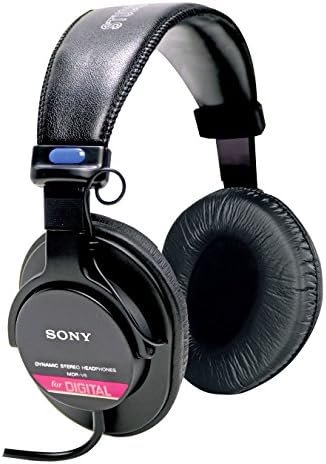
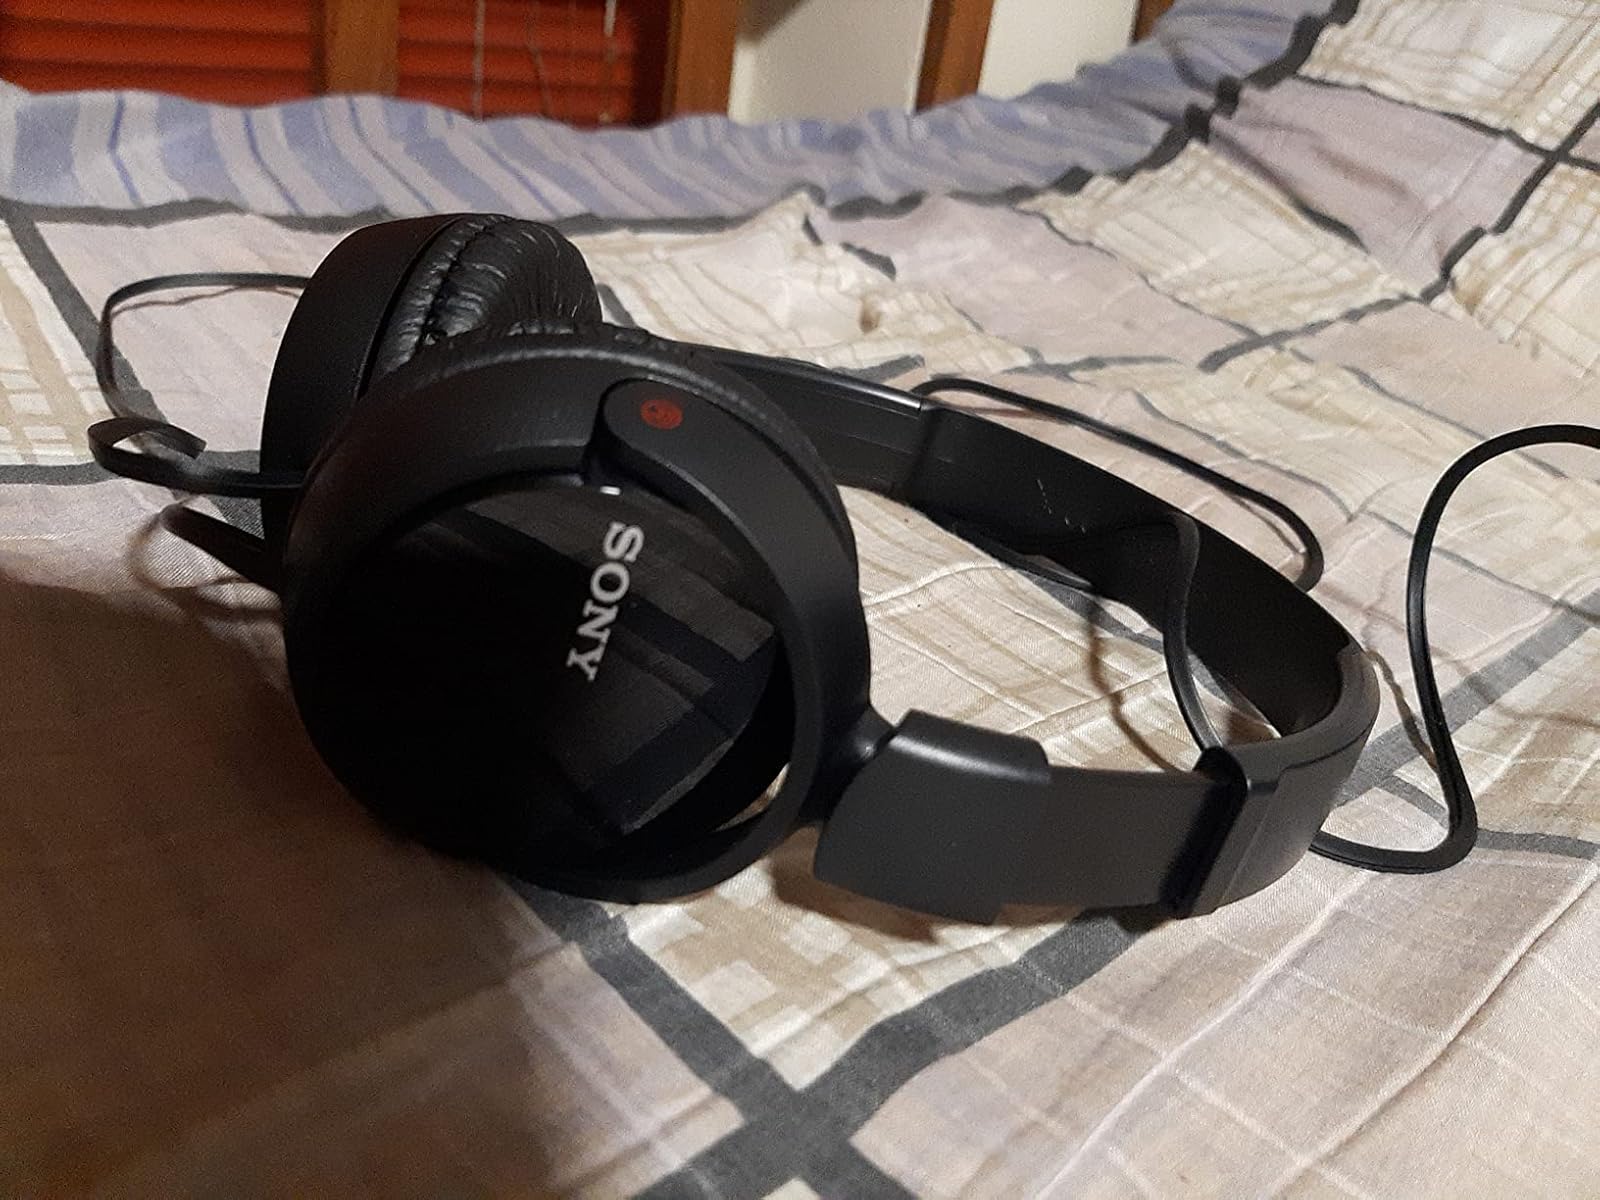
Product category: headphones
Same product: no